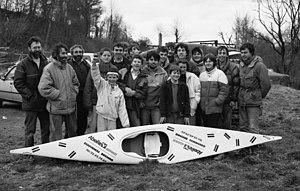
Le club de Beaumont-le-Roger lors des championnats de Normandie 1988. Hervé Delamarre est tout à droite de l'image.
Hervé Delamarre, né le 16 novembre 1967 à Bernay, est un céiste français de slalom.